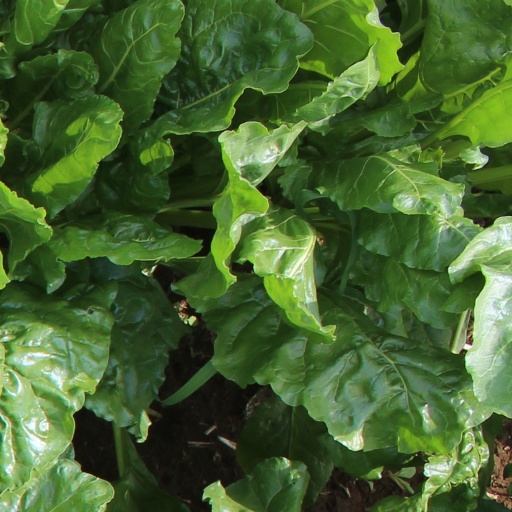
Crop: sugar beet